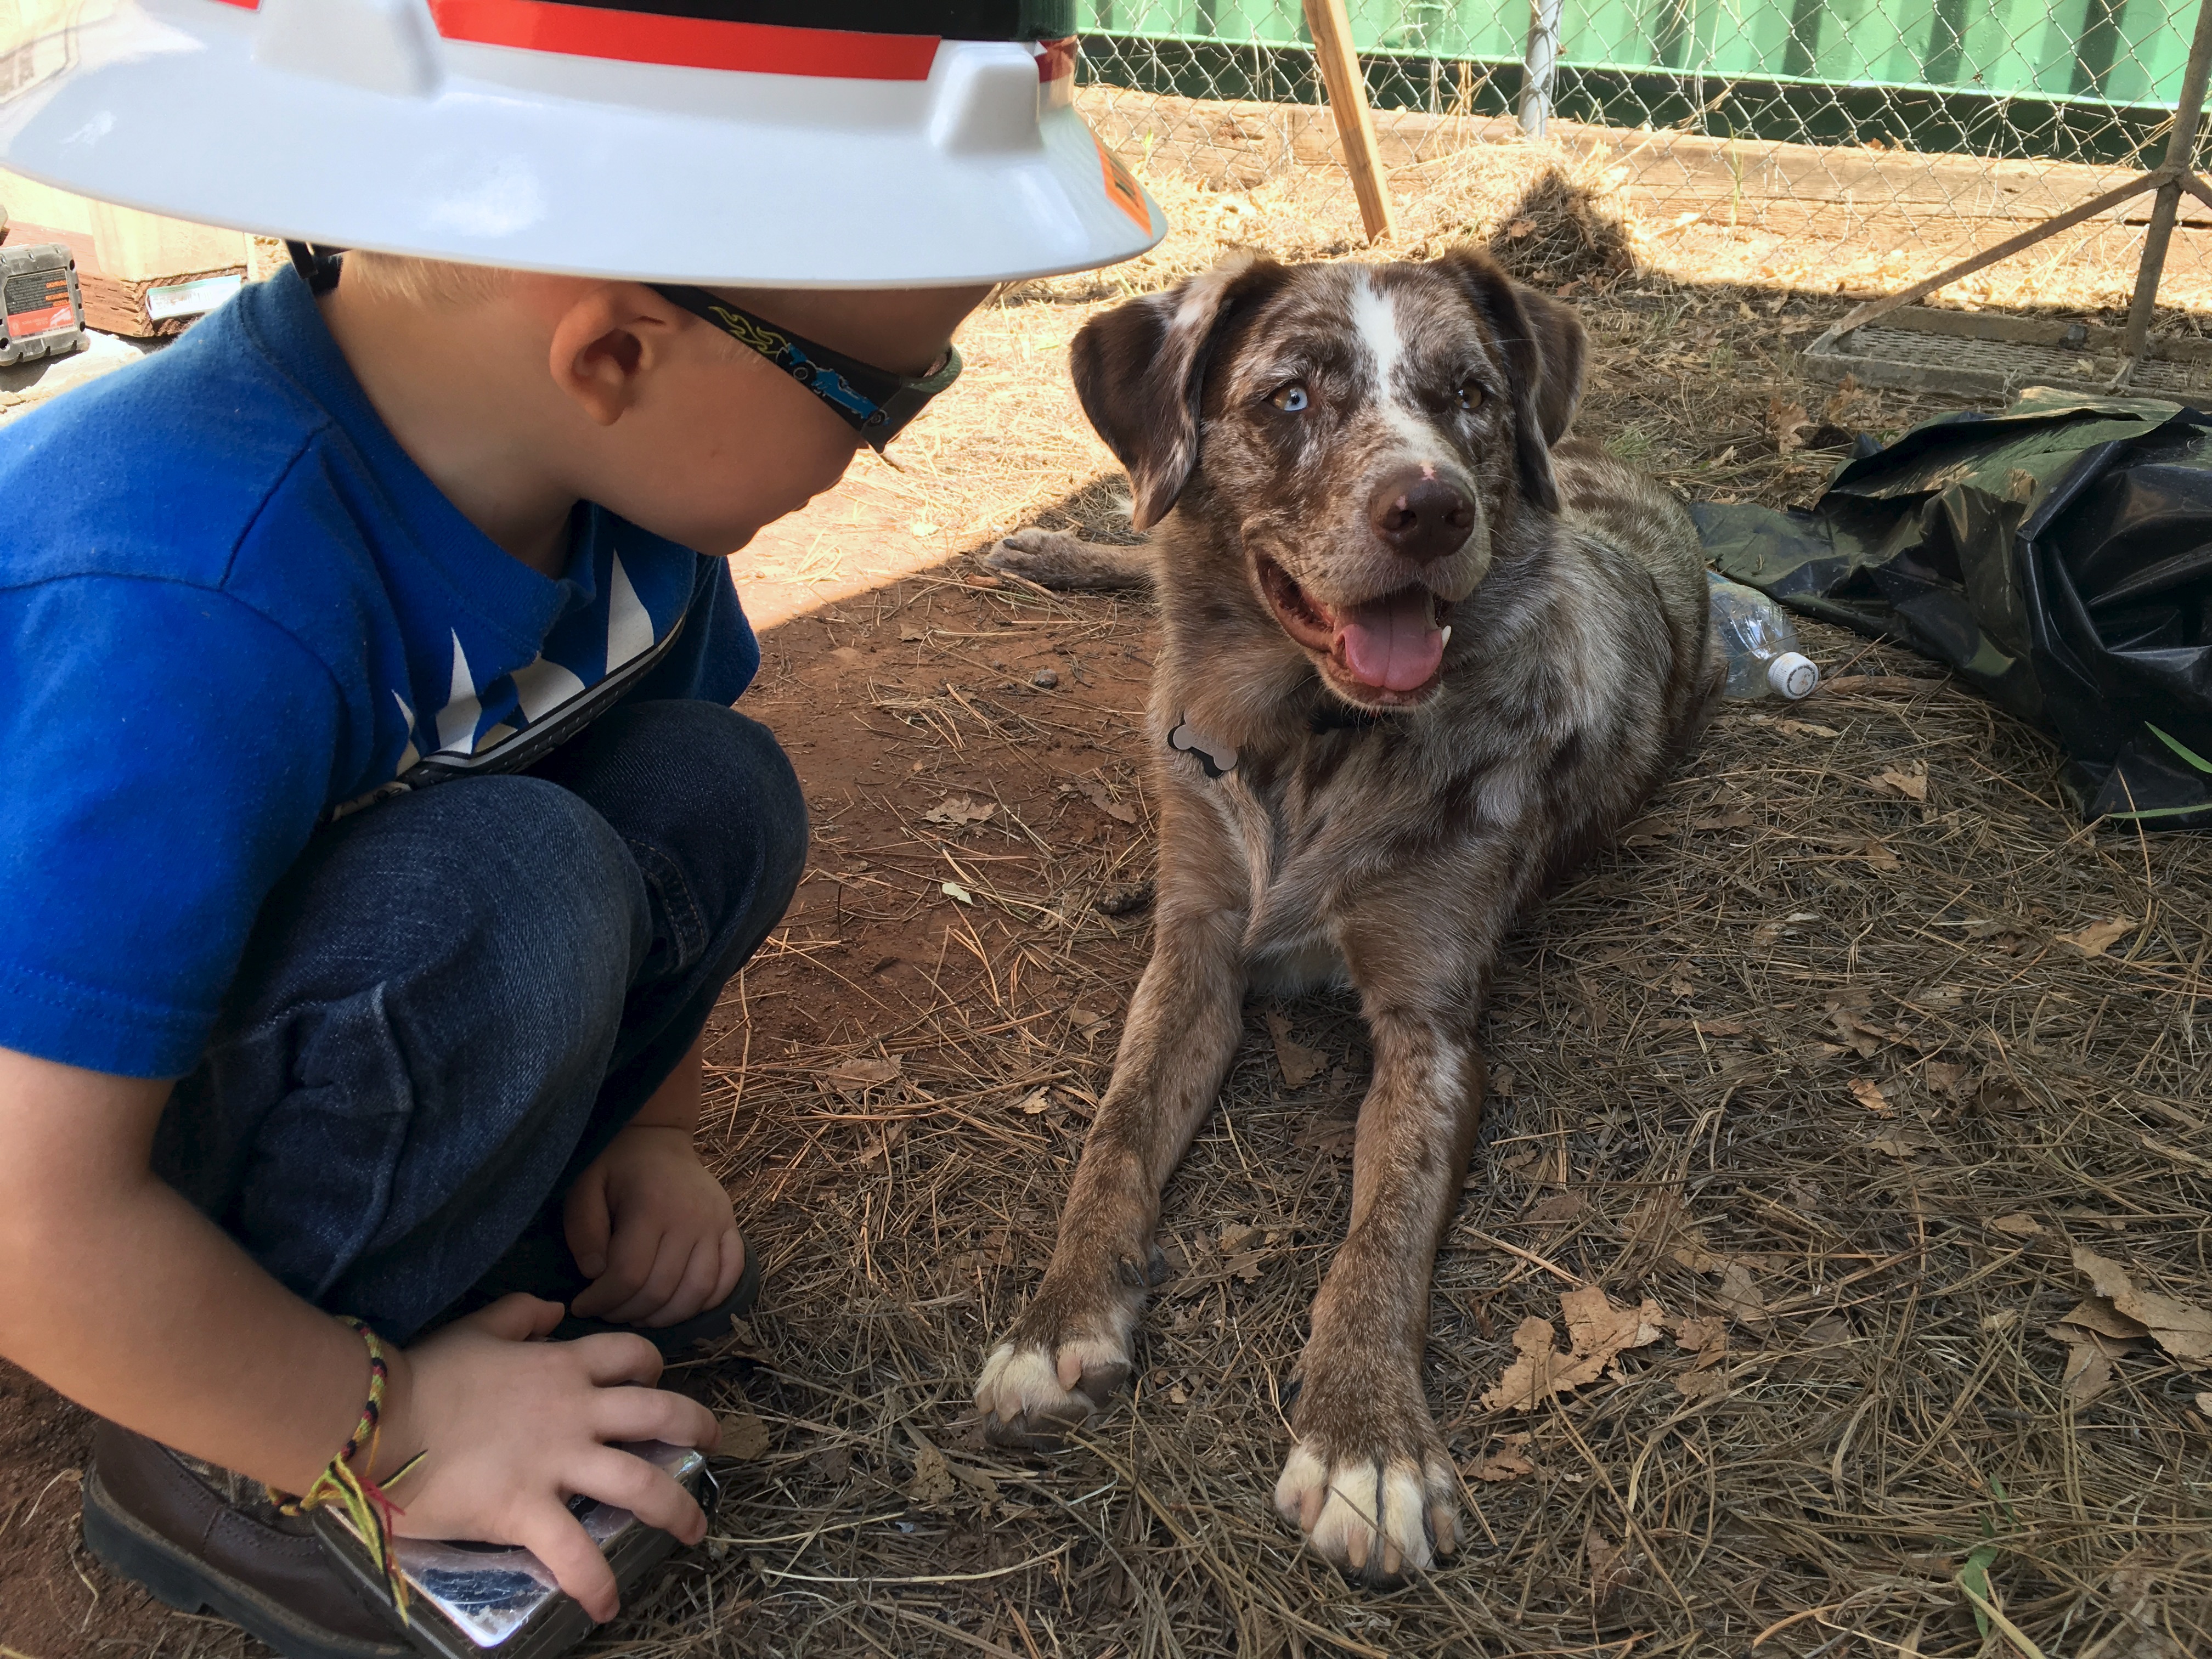
dog, mammal, vertebrate, felix, animal shelter, street dog, dog like mammal, dog crossbreeds